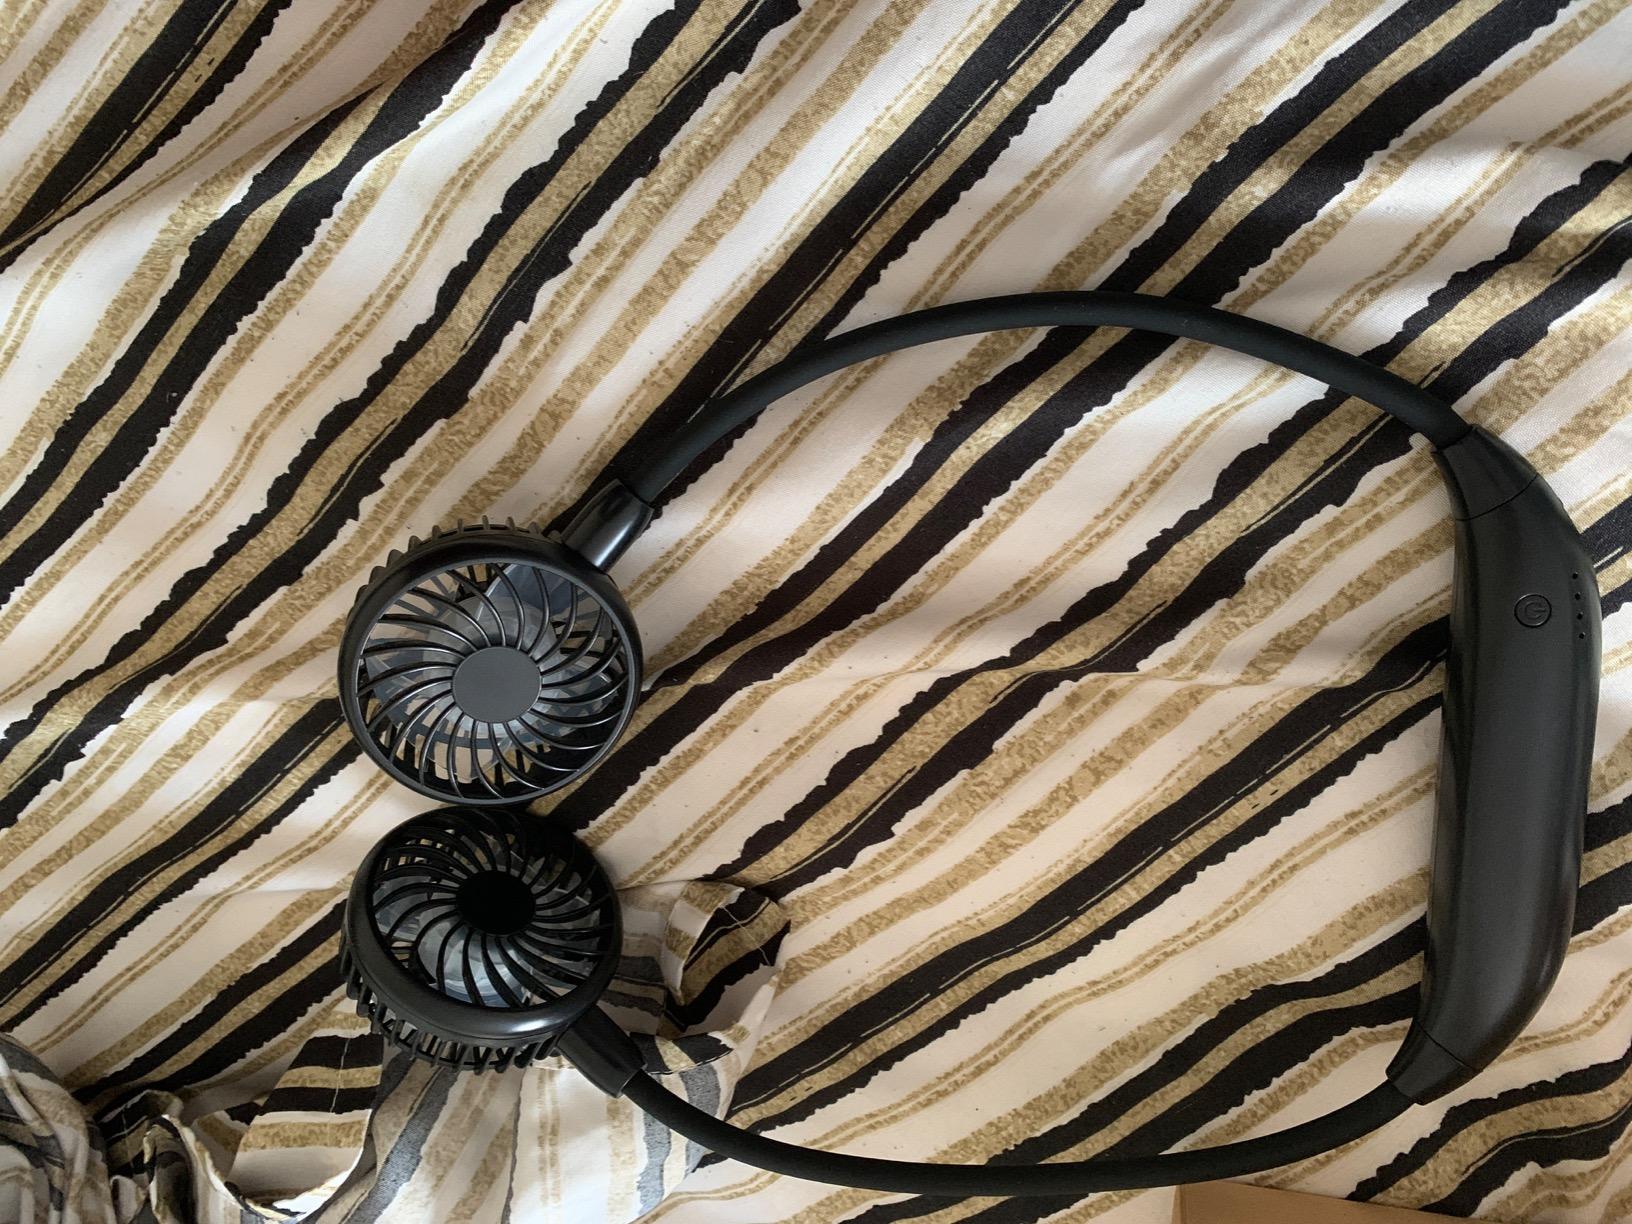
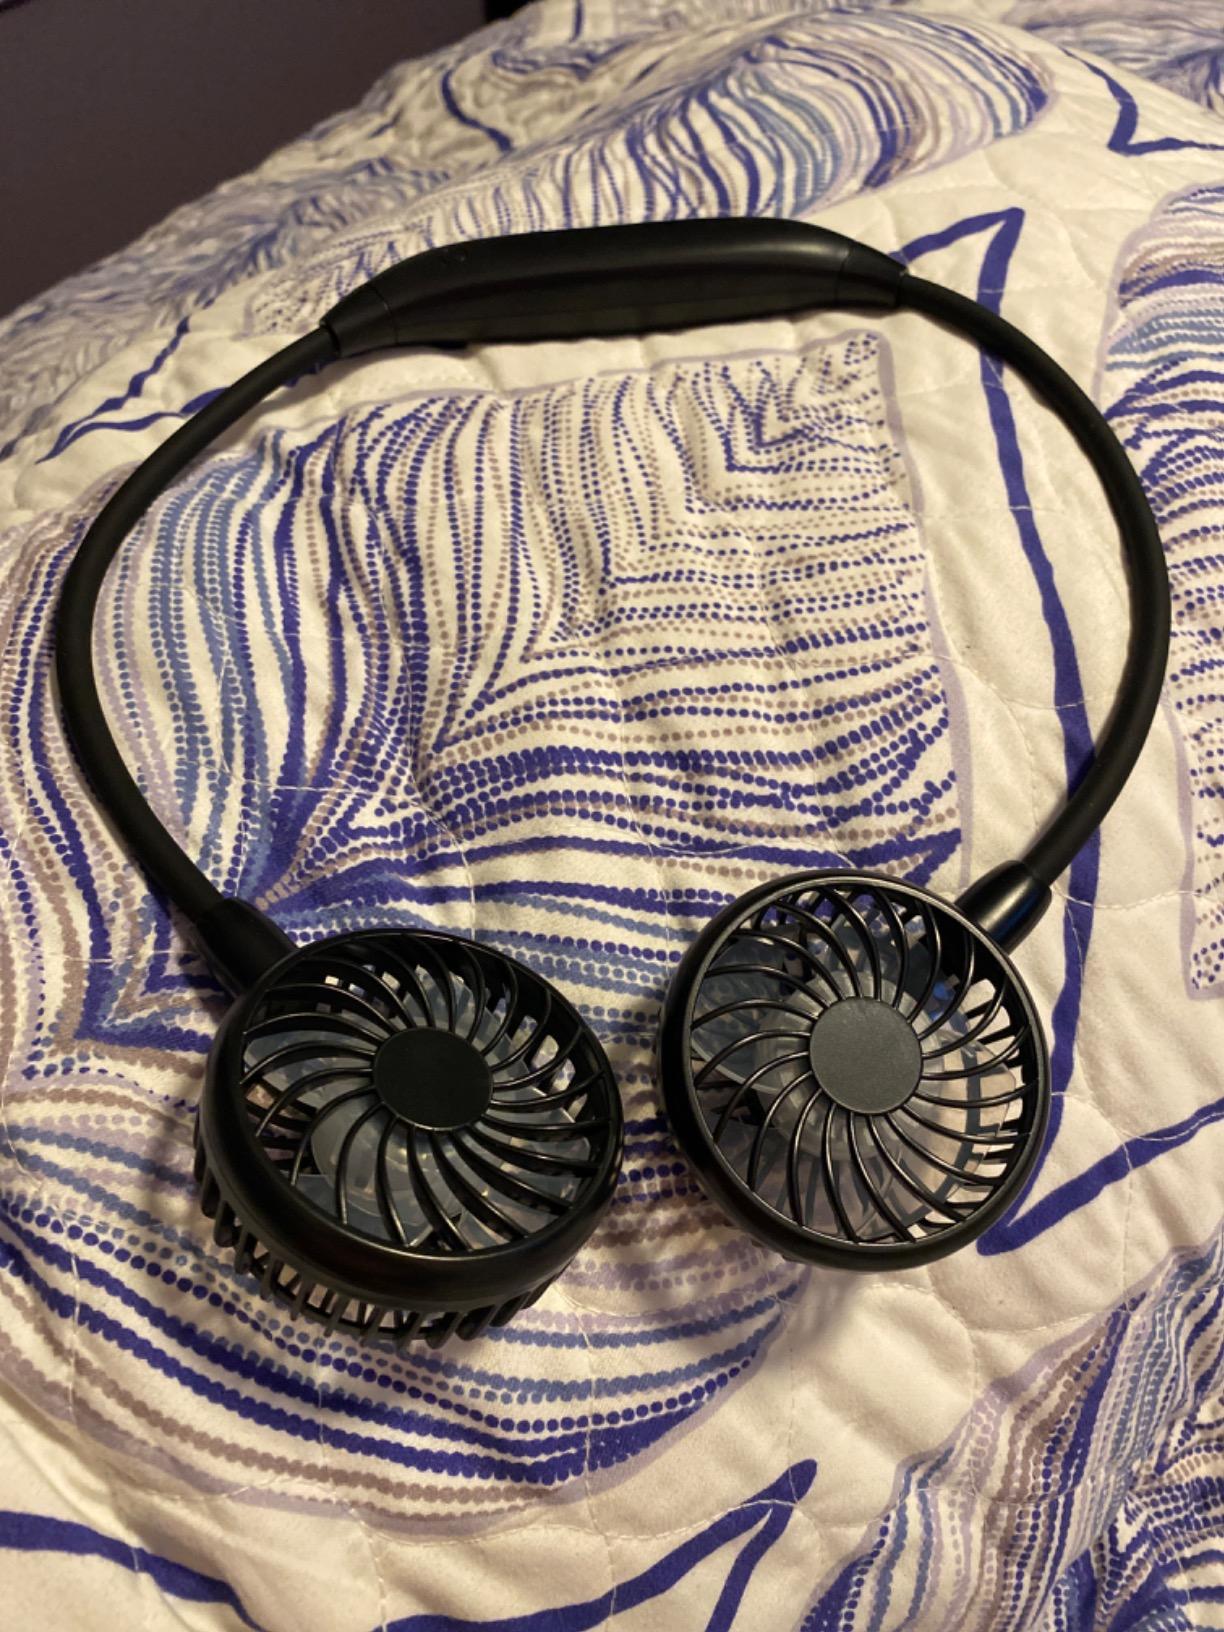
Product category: fan
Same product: yes